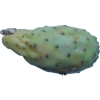
Label: cactus_fruit_green